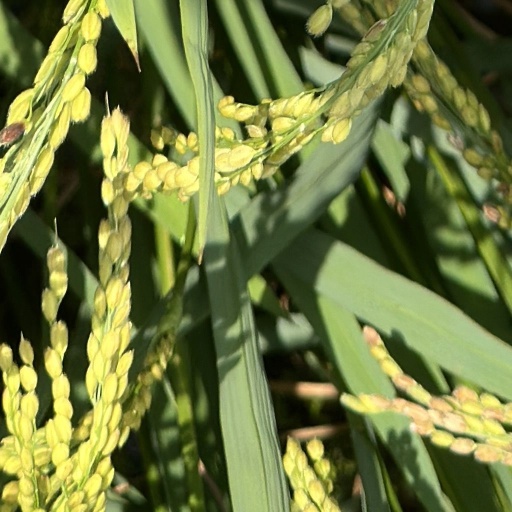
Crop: rice